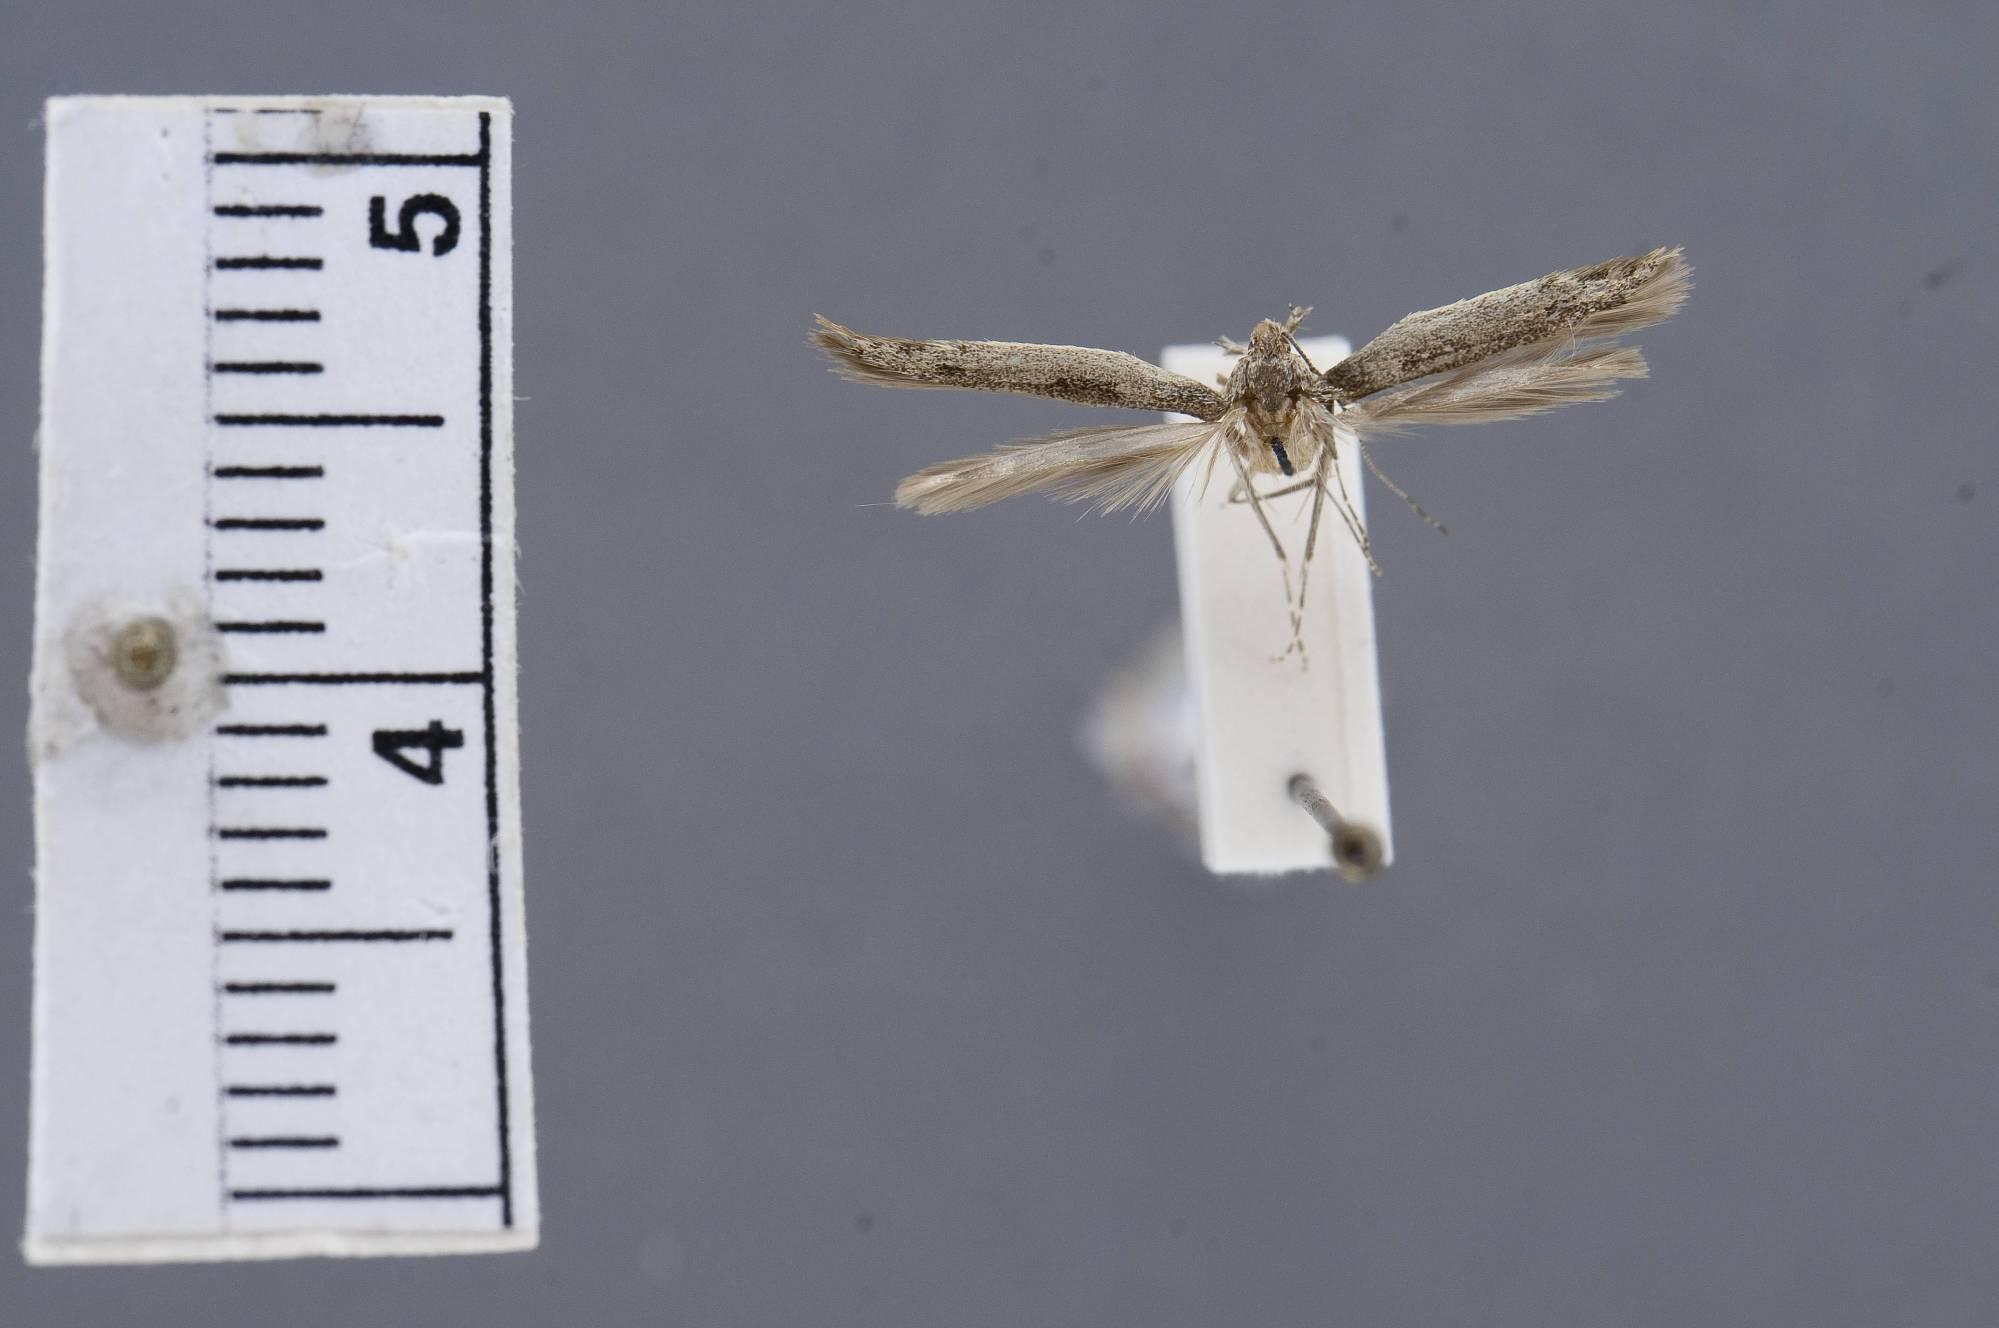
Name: Batrachedra copia
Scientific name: Batrachedra copia Clarke, 1957
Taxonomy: Animalia, Arthropoda, Insecta, Lepidoptera, Glossata, Batrachedridae, Batrachedrinae
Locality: Tlalnepantla, Mexico
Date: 13 Feb 1956